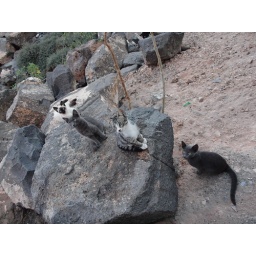
A line up of cats waiting for food - they live in the rocks at Playa Blana.